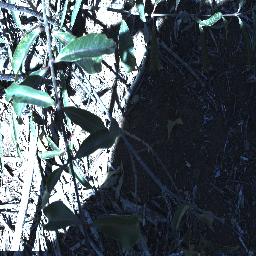
Label: rubber_vine